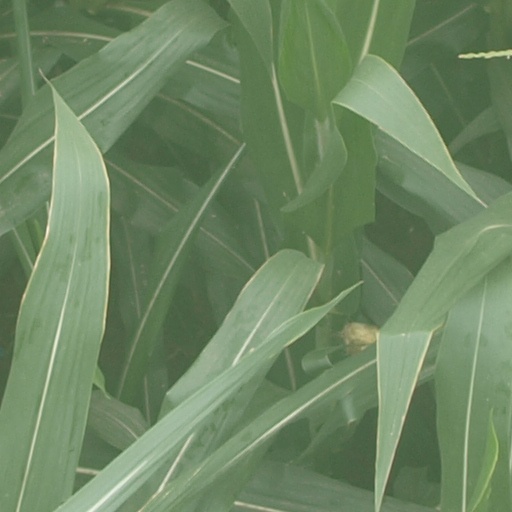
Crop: maize; corn